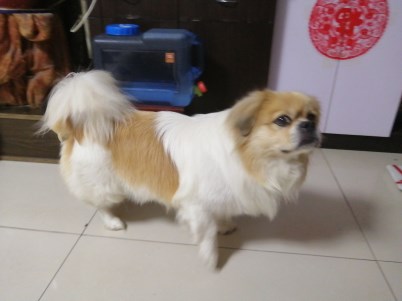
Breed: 480-n000125-Pekinese